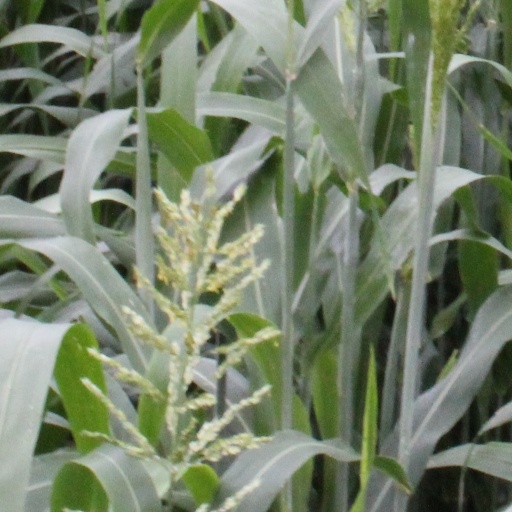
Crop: sorghum